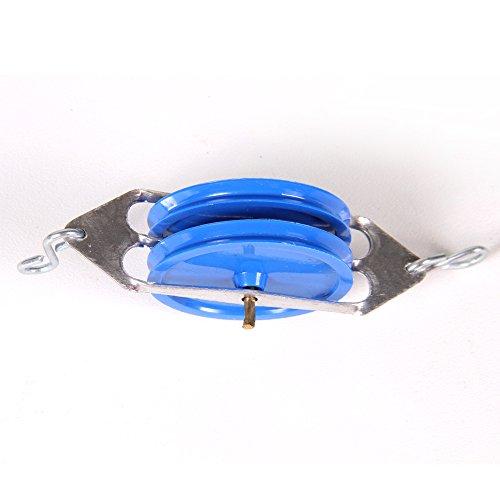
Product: hand2mind Double Pulley, Set of 5
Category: Industrial & Scientific | Power Transmission Products | Pulleys & Sheaves
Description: Set of 5 double pulleys.
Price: $11.49
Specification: Product Dimensions:         5.7 x 5.3 x 1.6 inches ; 8 ounces    |Shipping Weight: 8 ounces (View shipping rates and policies)|Domestic Shipping: Item can be shipped within U.S.|International Shipping: This item can be shipped to select countries outside of the U.S.  Learn More|ASIN: B008AK65O2|Item model number: 16160|    #2674    in Science Kits & Toys    |    #256    in Mechanical Pulleys    |    #3449    in Science Education Supplies